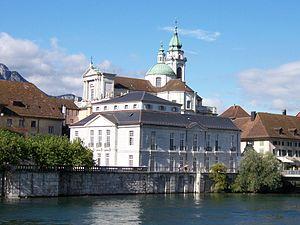
Le Kantonales Kulturzentrum Palais Besenval était un centre culturel à Soleure qui a existé de 1990 à 2000. Il était situé au Palais Besenval à la Kronengasse 1 et servait principalement de Kunsthalle.